List of birds of Alberta

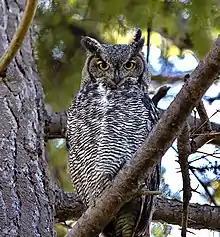
A great horned owl perched on a tree branch

Alberta is a landlocked province within Canada, bordered by British Columbia to the west, Saskatchewan to the east, the North-West Territories to the north, and the U.S. state of Montana to the south. The northern part of the province is largely boreal forest, leading into the Great Plains in the south-east. The south-west portion of the province is generally temperate coniferous forest, bordered by the Rocky Mountains. These different ecosystems, along with the border formed by the Rocky Mountains, contribute to the diversity of birds in the province. Notably, several "eastern" and "western" pairs can be seen in Alberta, such as the eastern bluebird and western bluebird. The Central Flyway passes through Alberta, along with a portion of the Prairie Pothole Region, contributing to the variety of bird species which breed in, or migrate through, the province.